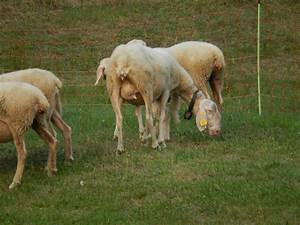
Label: pecora